La Maldicion de la Bestia

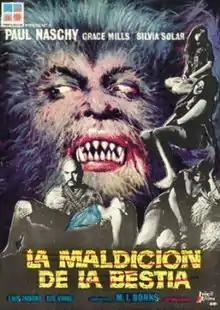
Spanish theatrical release poster

La Maldicion de la Bestia (The Curse of the Beast) is a 1975 Spanish horror film that is the eighth in a long series about the werewolf Count Waldemar Daninsky, played by Paul Naschy. The film has also been known as The Werewolf and the Yeti, Night of the Howling Beast and Hall of the Mountain King. This film ignored the events from the earlier Hombre Lobo films and provided an all-new origin for Waldemar's lycanthropy, having the curse transmitted to Waldemar by the bites of two female werewolves. A yeti is woven into the storyline (as in "The Fury of the Wolfman"), but in this film the Yeti is not the direct cause of Waldemar's lycanthropy. Fernando Florido and Adolfo Ponte handled the special effects throughout the film.